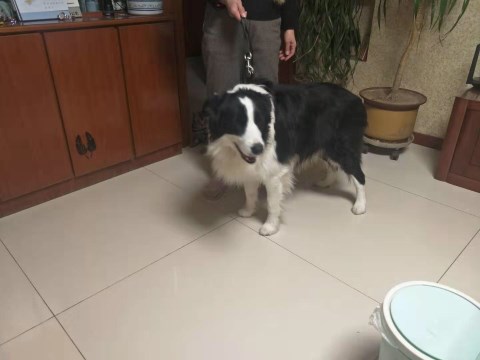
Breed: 2594-n000109-Border_collie